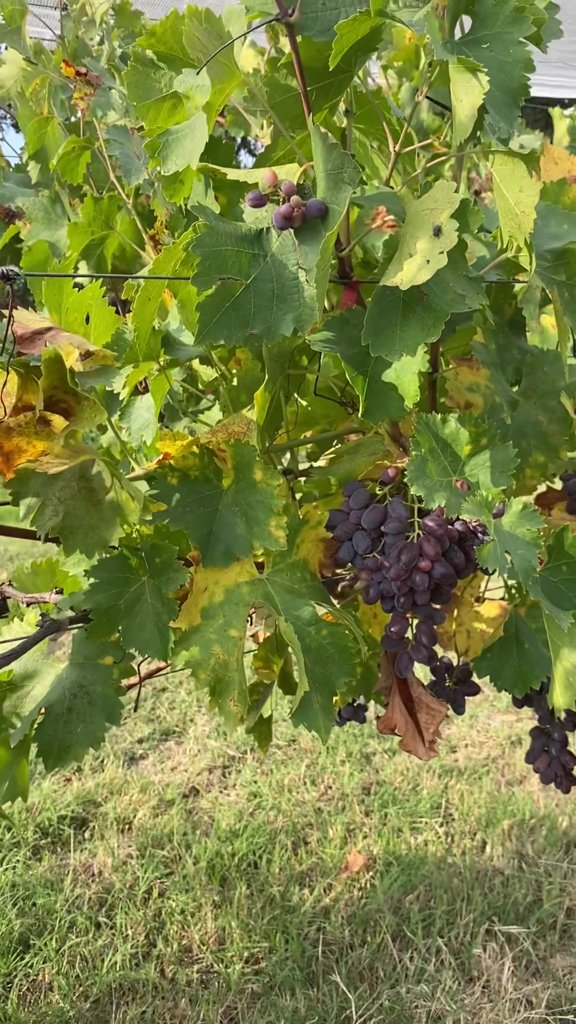
Berries visible: 102
Grape clusters: 4